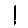
Label: 1